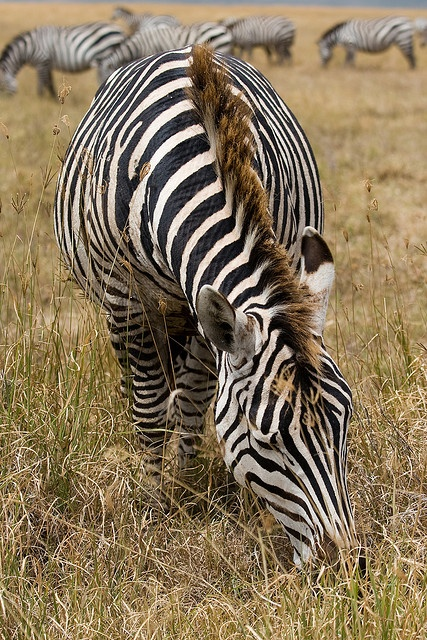
A group of zebras in grassy area grazing.
A herd of zebras grazing grass in a big field.
A zebra is grazing on some tall grass.
A zebra grazing on a dry grass field.
A zebra standing in a field with other zebras.